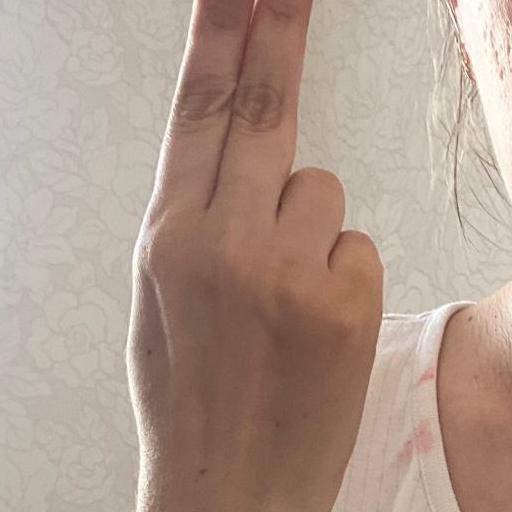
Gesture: two_up_inverted